Wenfordbridge

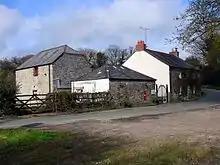
The hamlet of Wenfordbridge

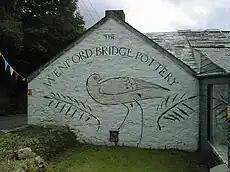
Wenford Bridge Pottery

Wenfordbridge, or Wenford Bridge, is a hamlet some north of Bodmin and on the western flank of Bodmin Moor, in Cornwall, England. It takes its name from an old granite bridge over the River Camel, and lies on the border between the parishes of St Breward and St Tudy.